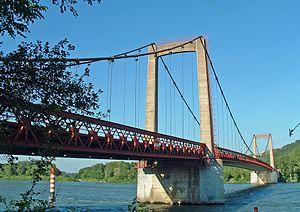
Pont suspendu de Viviers
Viviers ou Viviers-sur-Rhône est une commune française, située dans le département de l'Ardèche en région Auvergne-Rhône-Alpes. Elle est l'ancienne capitale de la province du Vivarais, qui faisait partie du Languedoc.